Bongkoch Publishing

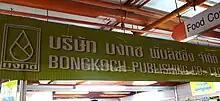
Bongkoch Publishing

Bongkoch Publishing is a Thai publisher based in Thailand. It produced mainly "shōjo", romance and fantasy comics. Alongside Vibulkij, Nation, and Siam Inter Comics, it was one of four companies to publish comics in Thailand in the 1990s.